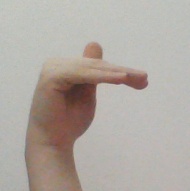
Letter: khaa